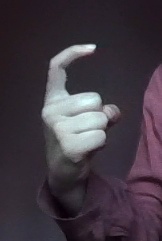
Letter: ra